Naval Amphibious Base Coronado

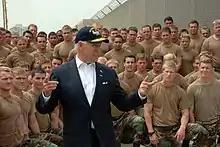
Vice President Joe Biden speaks to BUD/S candidates at NAB Coronado in May 2009

In June 1943, the Secretary of the Navy authorized the establishment of the Amphibious Training Base in the San Diego area to meet wartimes demands for trained landing craft crews. These crews were deployed to the South Pacific area of operations, where their successful and historical efforts were contributory to the conclusion of World War II. Training for infantry coordination with naval artillery and attack aircraft was provided at the Naval Gunfire Liaison School and Support Air Control School. The streets of the base bear the names of those famous battles which led to the Empire of Japan's defeat: Guadalcanal, Tarawa, Tulagi, and Bougainville, to name a few.